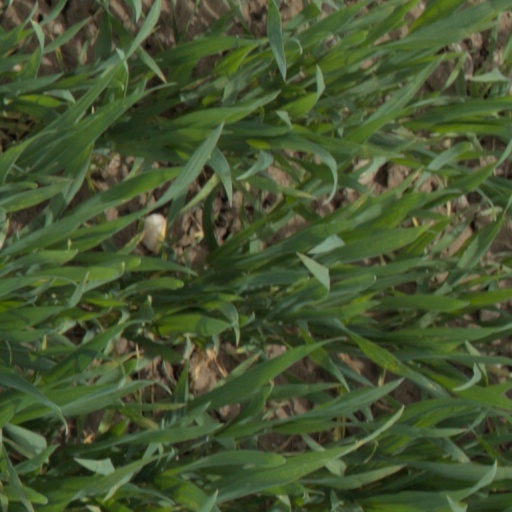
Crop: wheat